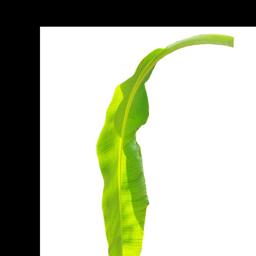
Label: MALBHOG LEAF